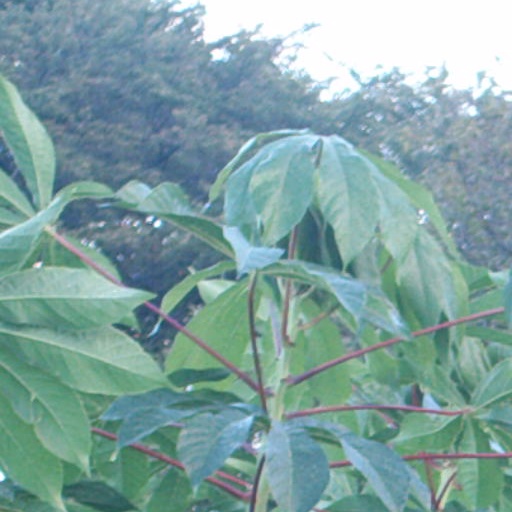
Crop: cassava